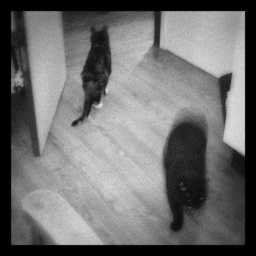
cats in the kitchen